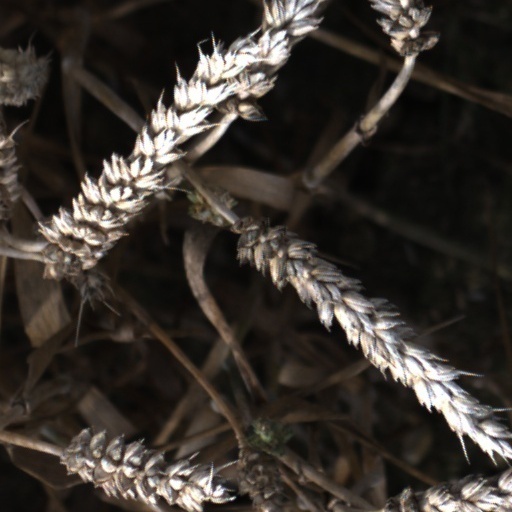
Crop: wheat